Nugent Everard

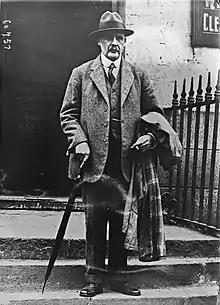
Everard in 1920

Sir Nugent Talbot Everard, 1st Baronet (24 October 1849 – 12 July 1929) was an Irish senator nominated to the 1922 Seanad Éireann.